OpenOLAT

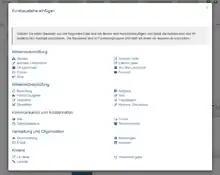
Learning resources

OpenOLAT has its own authoring environment, in which courses, learning resources and course elements are combined into e-learning courses. This environment allows easy management of all courses and learning resources. Courses have their own course editor for course-specific resource management and configuration. Courses are shared among OpenOLAT instances in a zip file.